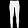
Label: Trouser